Quatermass 2

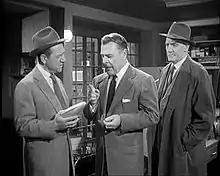
Sid James (Jimmy Hall), Brian Donlevy (Quatermass) and John Longden (Lomax) in a scene from "Quatermass 2".

Other actors appearing in the film include Charles Lloyd-Pack, Tom Chatto, John Van Eyssen, Percy Herbert, Michael Ripper, Marianne Stone and John Rae.